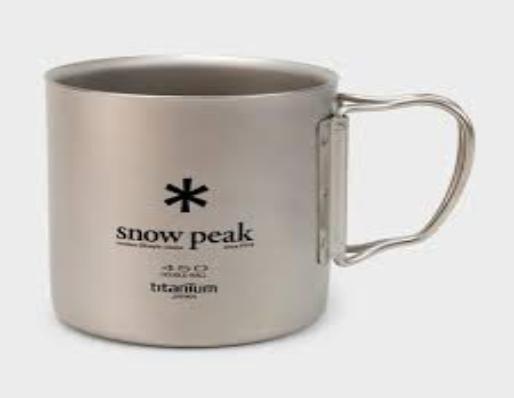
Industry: Sports